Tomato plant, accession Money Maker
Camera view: horizontal (90 deg, fisheye); turntable rotation: 60 degrees
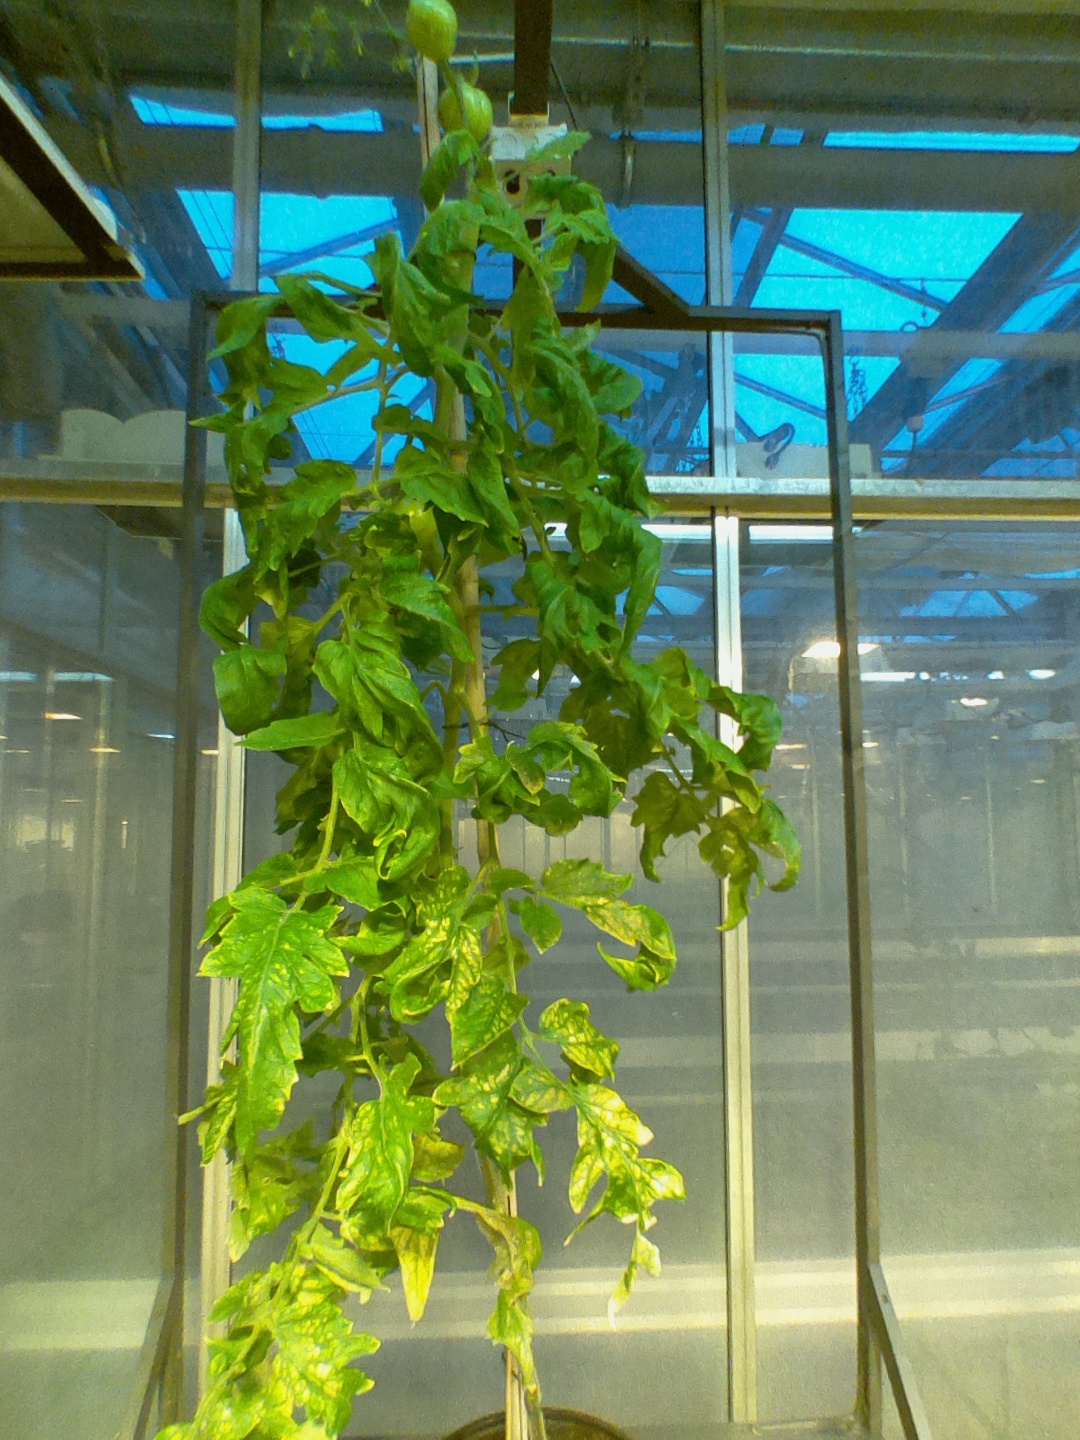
BBCH growth stage 78: 80% -90% of final fruit size